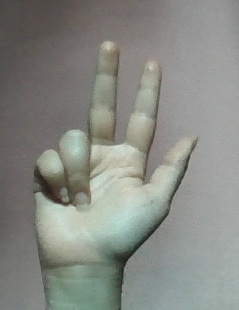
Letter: al